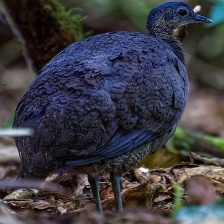
Species: GREAT TINAMOU
Scientific name: TINAMUS MAJOR